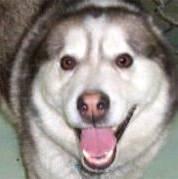
dog